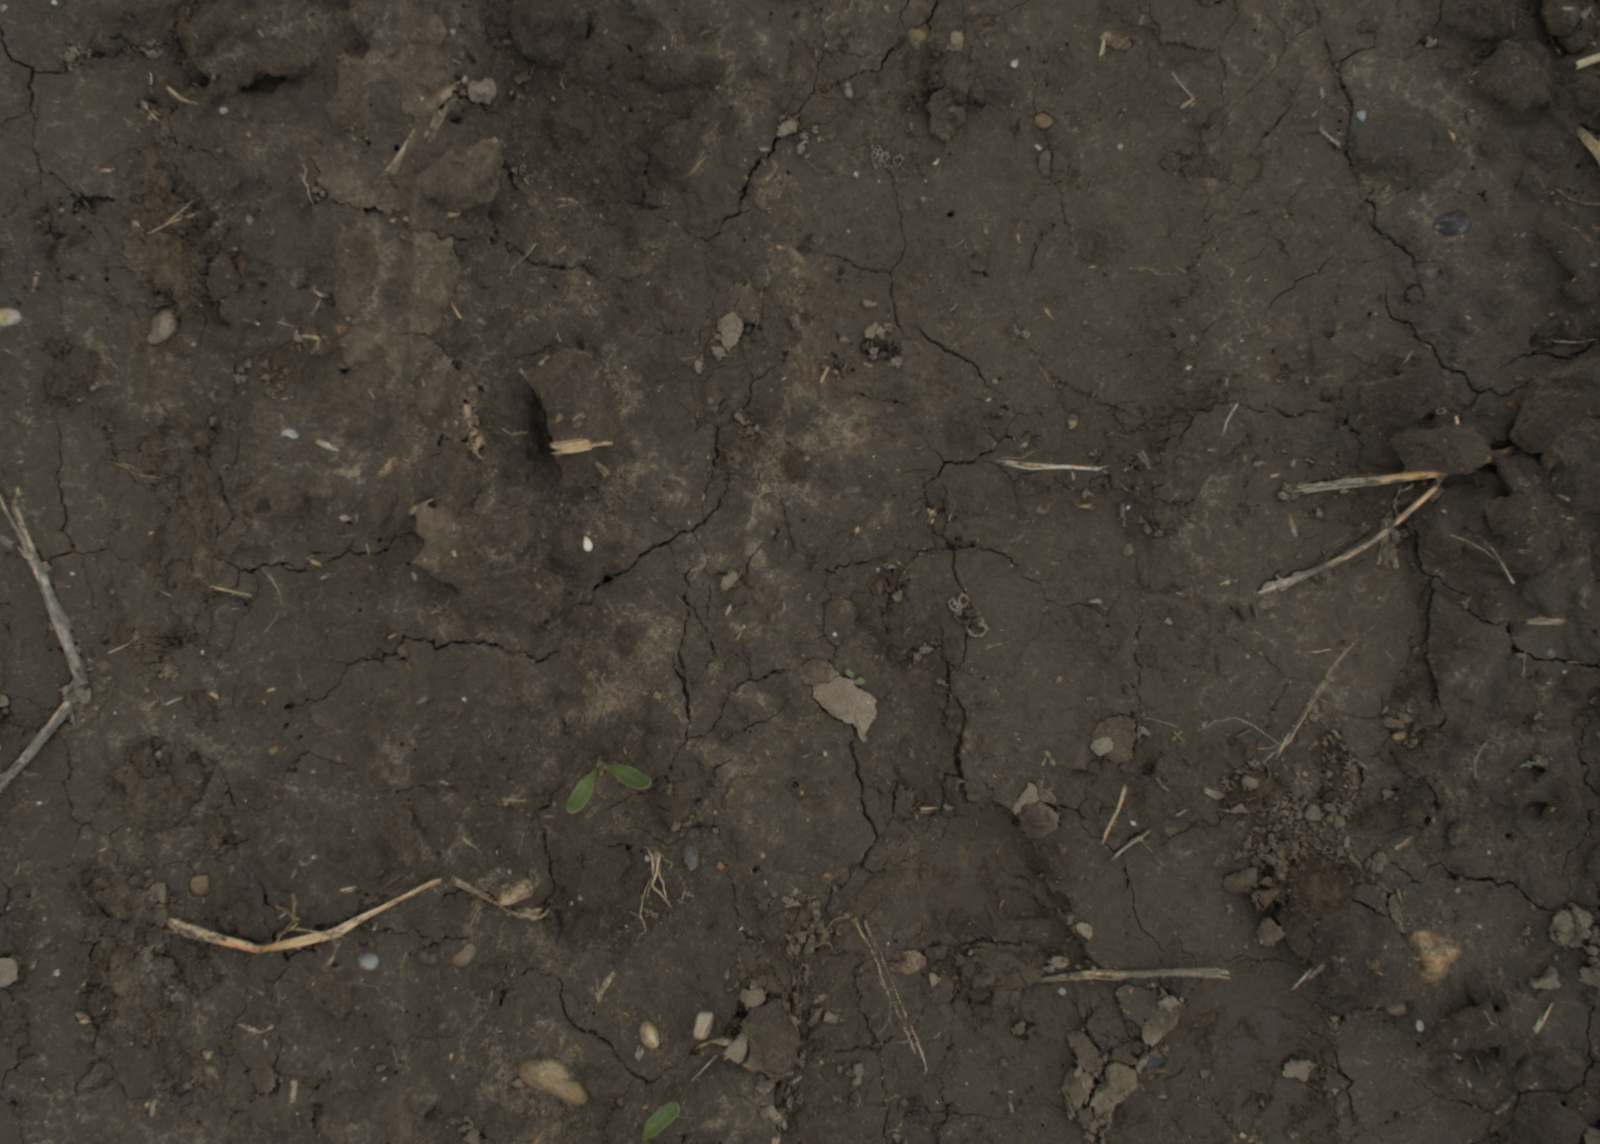
Capture date: 29.09.2021 14:05:15
Weather: cloudy
Wind: medium
Seeding date: 02.09.2021
Plant canopy height (mm): 954